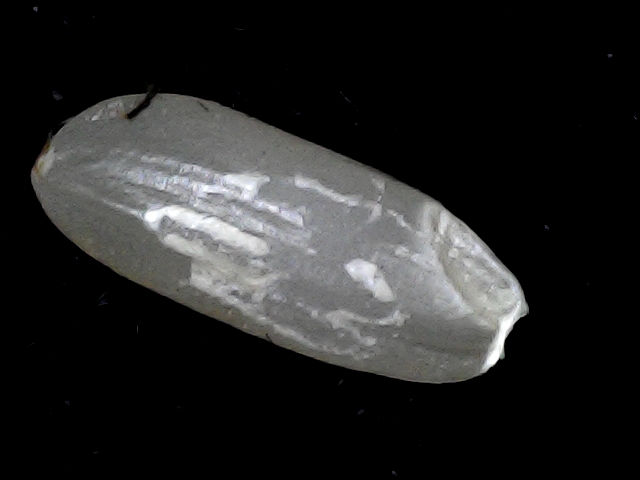
Rice variety: BD91